Criticism of Linux

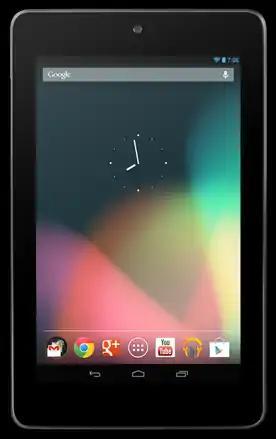
The first-generation Nexus 7 tablet running Android, an operating system using the Linux kernel. While Linux-based operating systems are in common use in tablet computers, they are less frequently adopted as desktop computers.

The criticism of Linux focuses on issues concerning use of operating systems which use the Linux kernel.